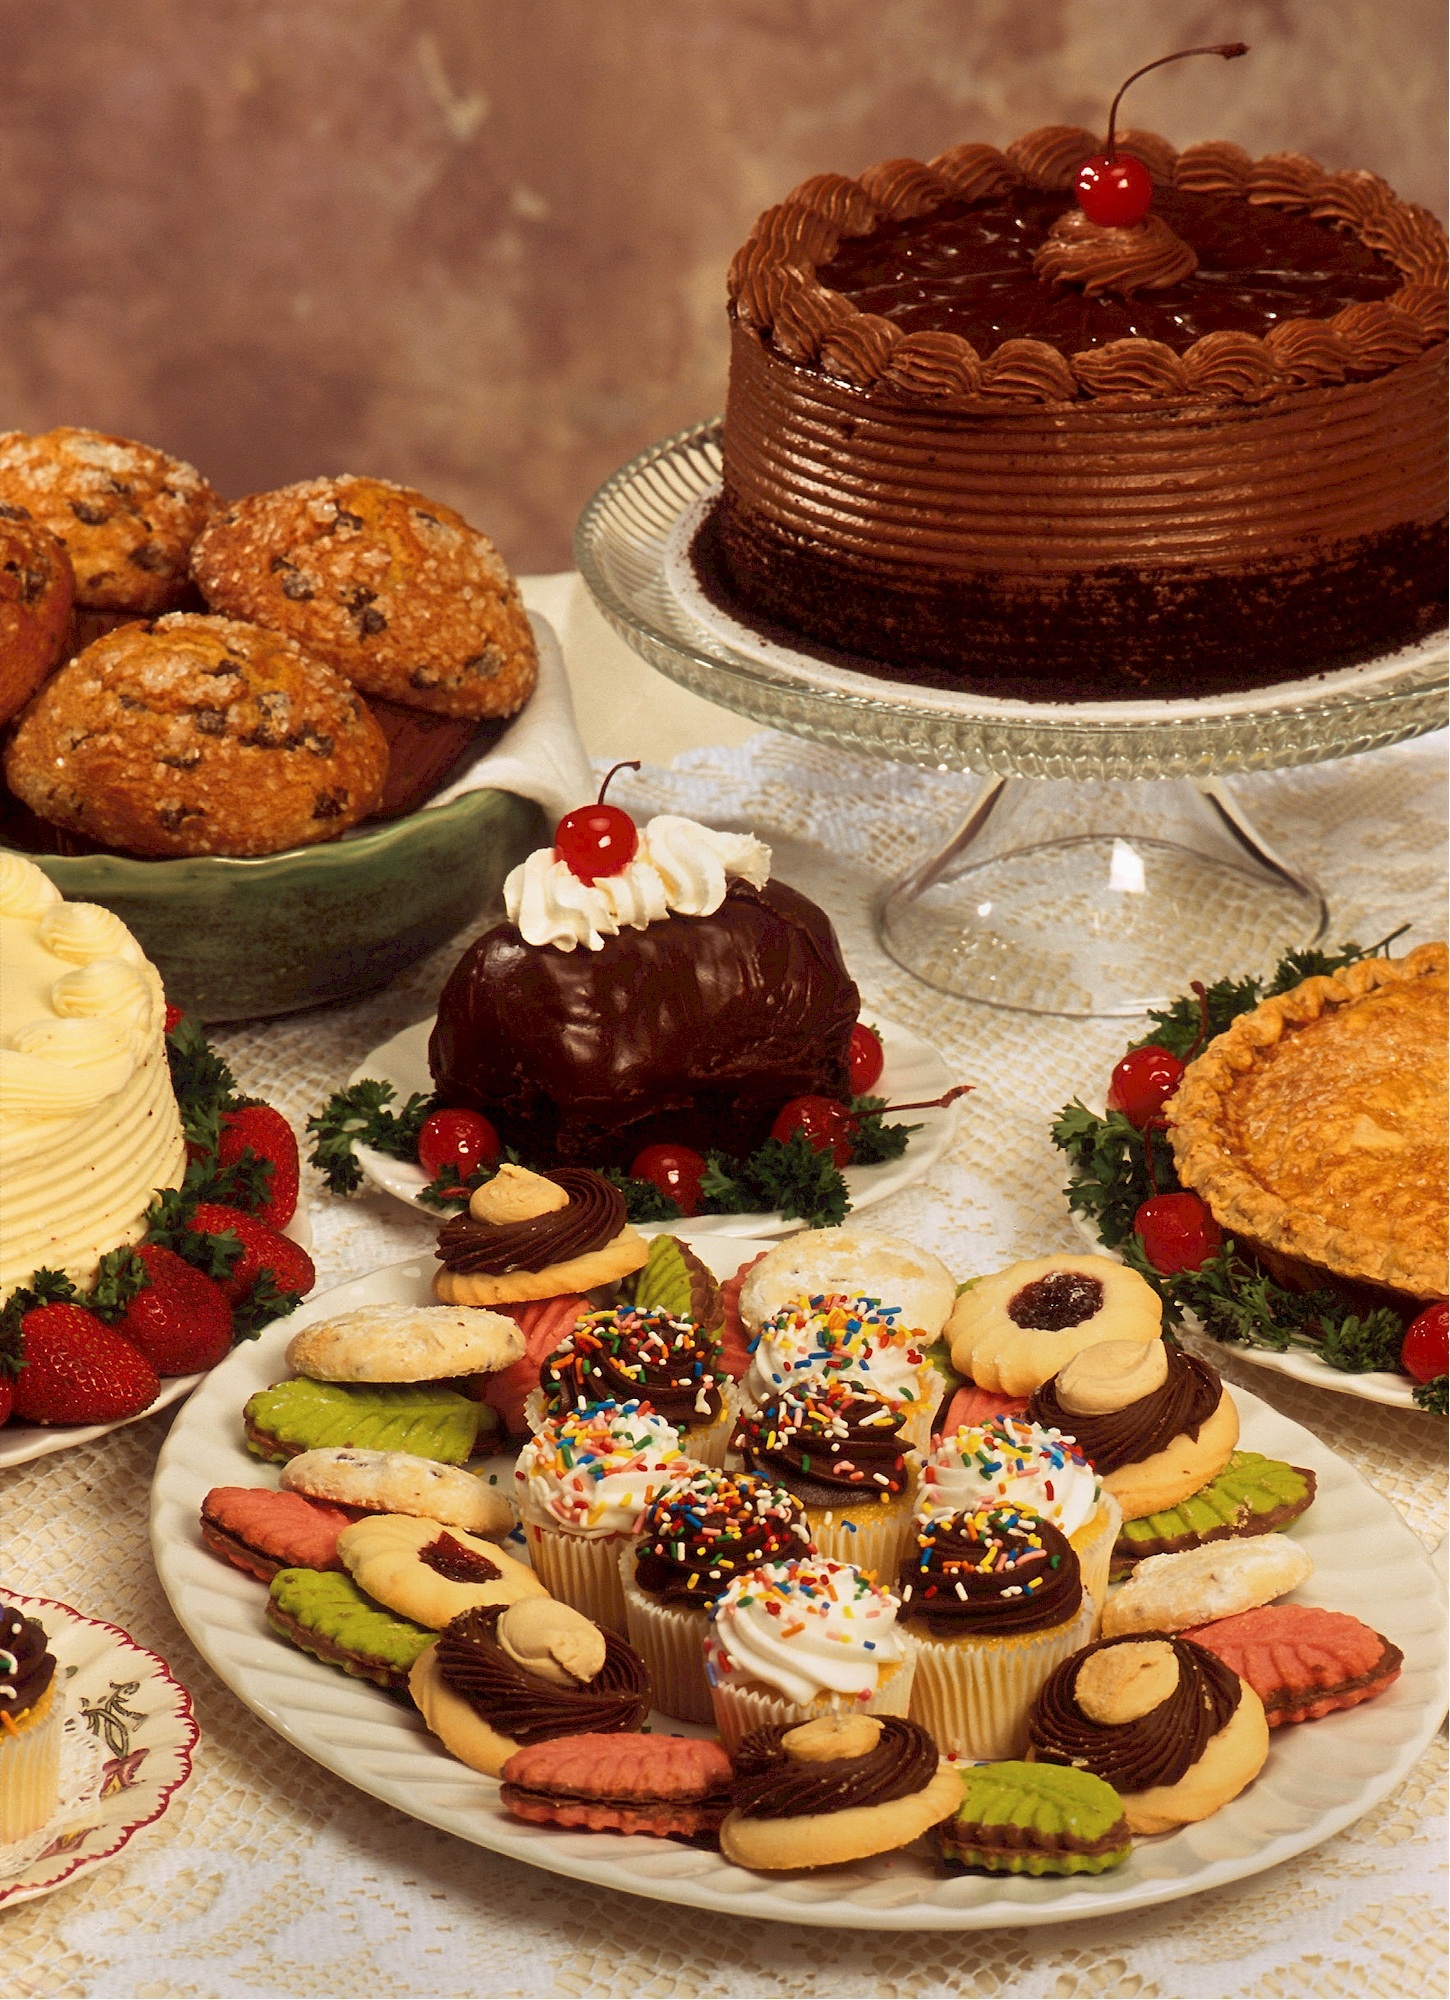
sweet, celebration, dish, meal, food, produce, breakfast, chocolate, baking, frosting, gourmet, dessert, eat, indulgence, cake, homemade, pie, bakery, buffet, cook, baked, calories, whipped cream, cookies, sugar, party, tasty, cherry, treat, muffins, baked goods, carbs, fattening, dessert table